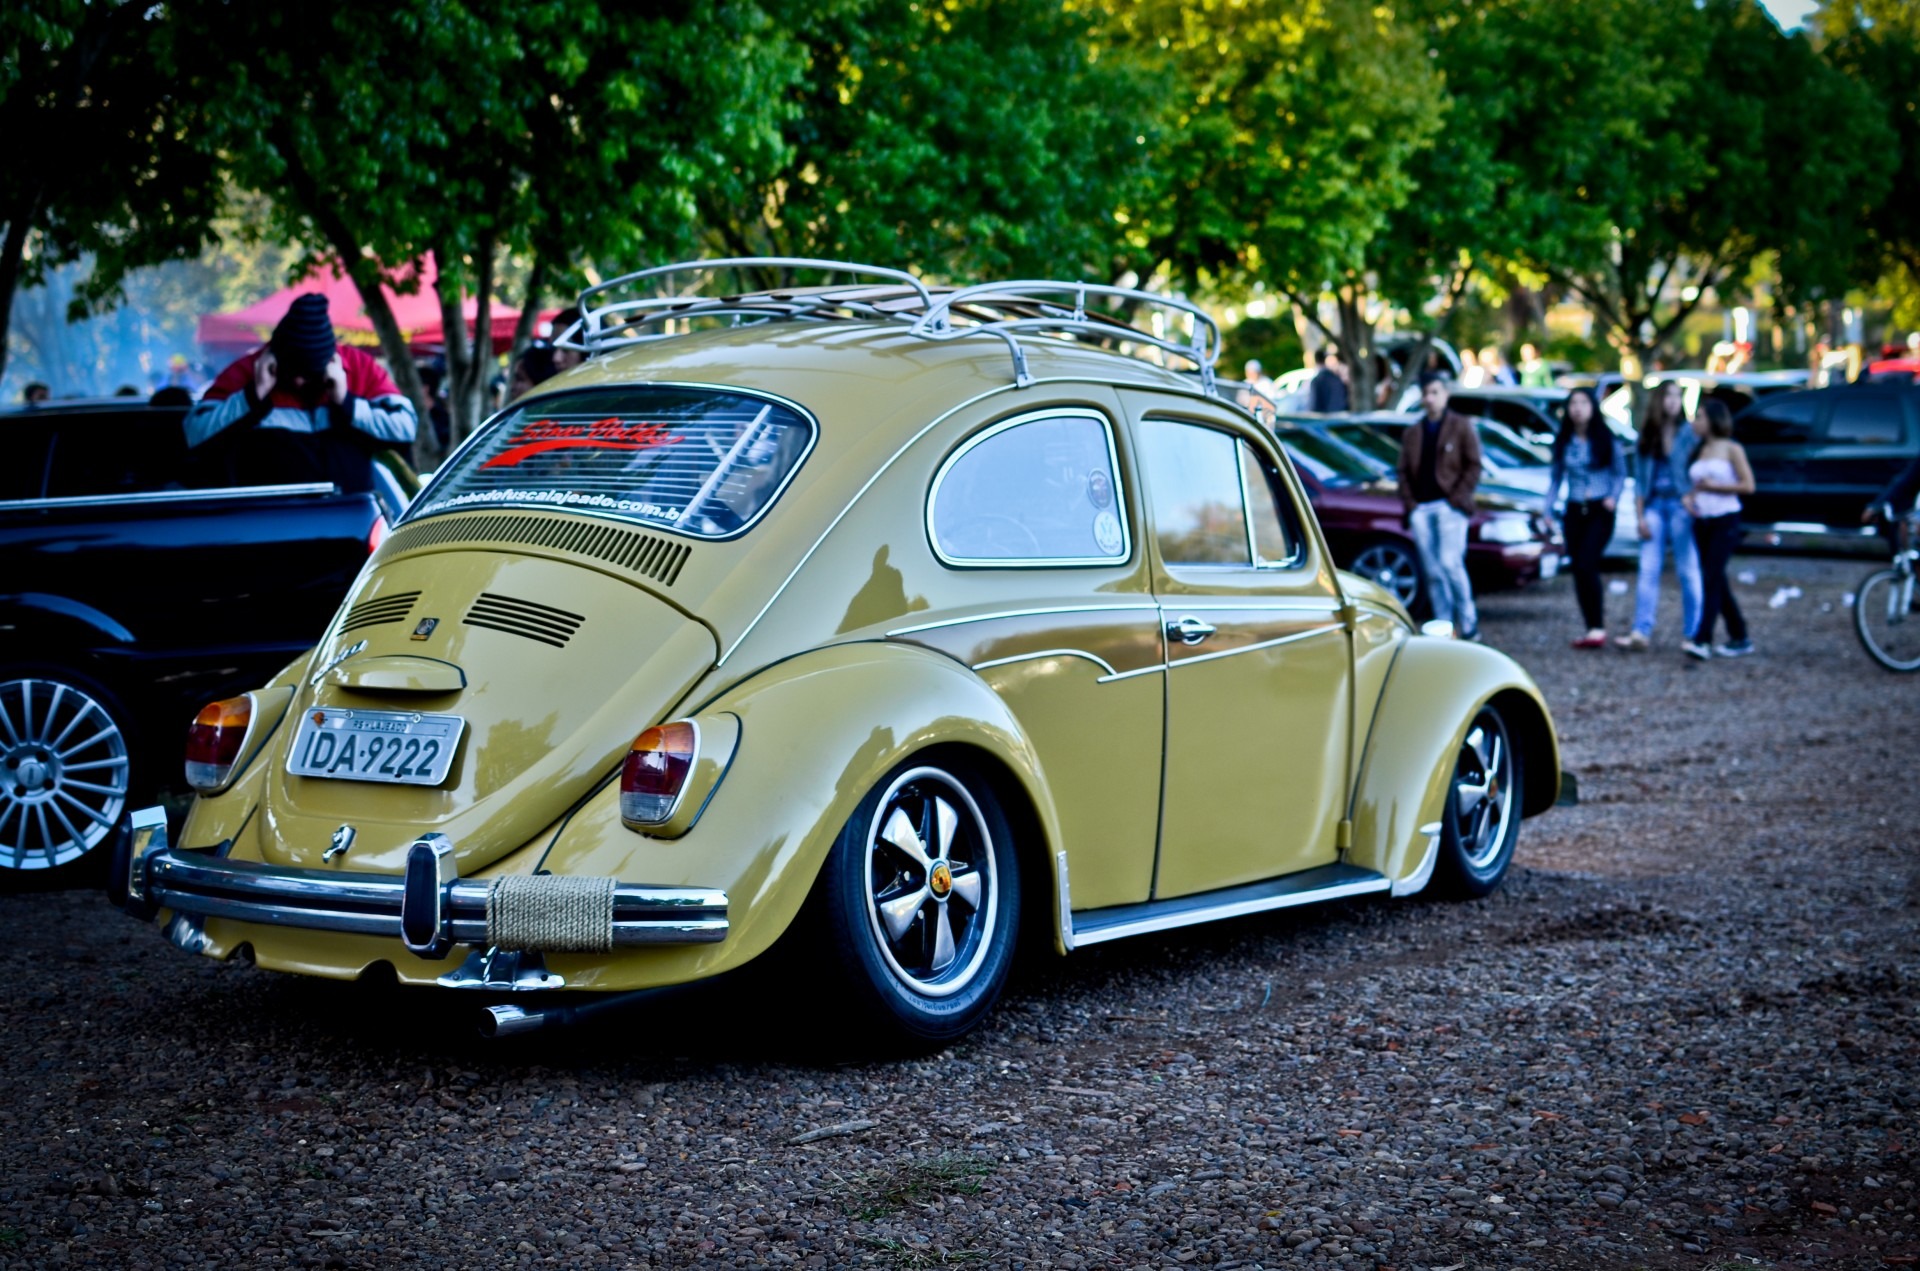
car, wheel, automobile, volkswagen, travel, transport, vehicle, drive, auto, automotive, motor vehicle, fun, mechanical, engine, buggy, beetle, antique car, city car, land vehicle, volkswagen beetle, automobile make, compact car, automotive design, subcompact car, volkswagen new beetle, voltswagon, slug bug, punch buggy